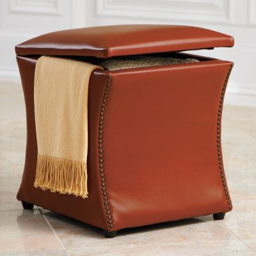
create new storage space and extra seating , simultaneously